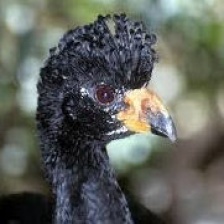
Species: WATTLED CURASSOW
Scientific name: CRAX GLOBULOSA